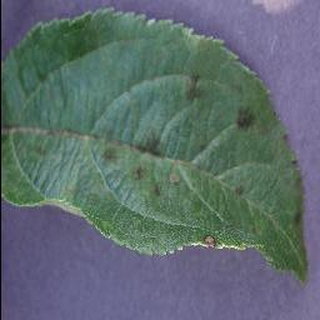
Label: apple_apple_scab